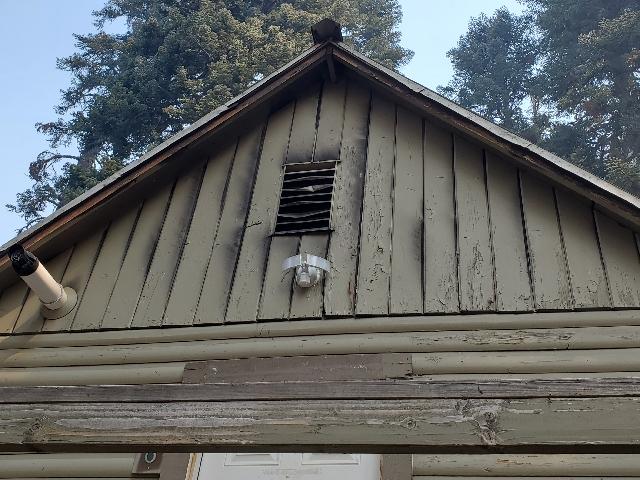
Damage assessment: affected